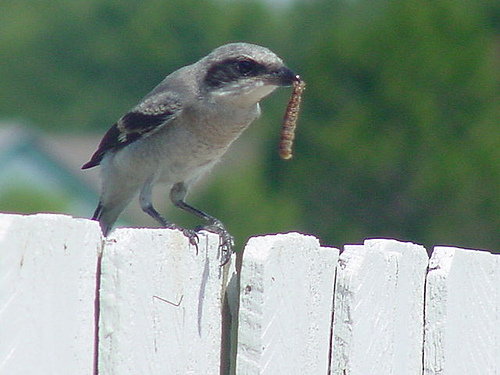
this is a small gray bird with black cheek patch, black primary and secondary wing feathers with grayish-white wingbars, and it has a stout sharp black bill and black tarsus and feet.
a mostly gray bird with a distinctive wide black eyestripe and black coloring on the wings.
a small grey to light brown bird with black cheek patch and light brown wingbars.
this bird has black wings with black feathers around its eyes and a gray body.
this bird is grey and black in color with a black beak, and black eye rings.
this bird has feathers that are grey with a white belly
this particular bird has a gray belly and breasts and black secondaries
this bird has wings that are black and has a yellow bill
this bird is grey in its breast and belly, the beak is black and the bird has black eyes with black also on its cheek patch.
this bird is gray and black in color, and has a black beak.
Species: Loggerhead Shrike